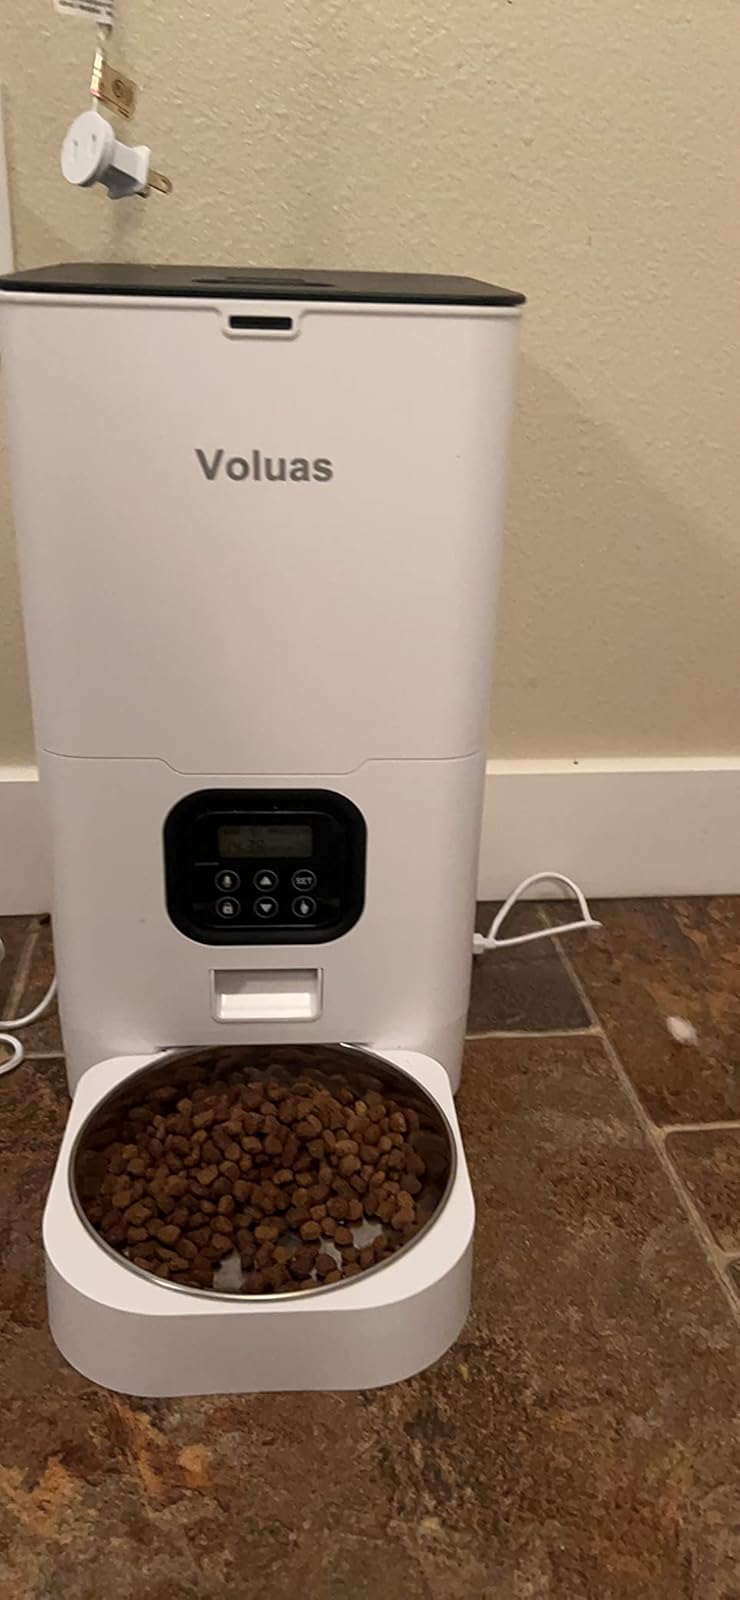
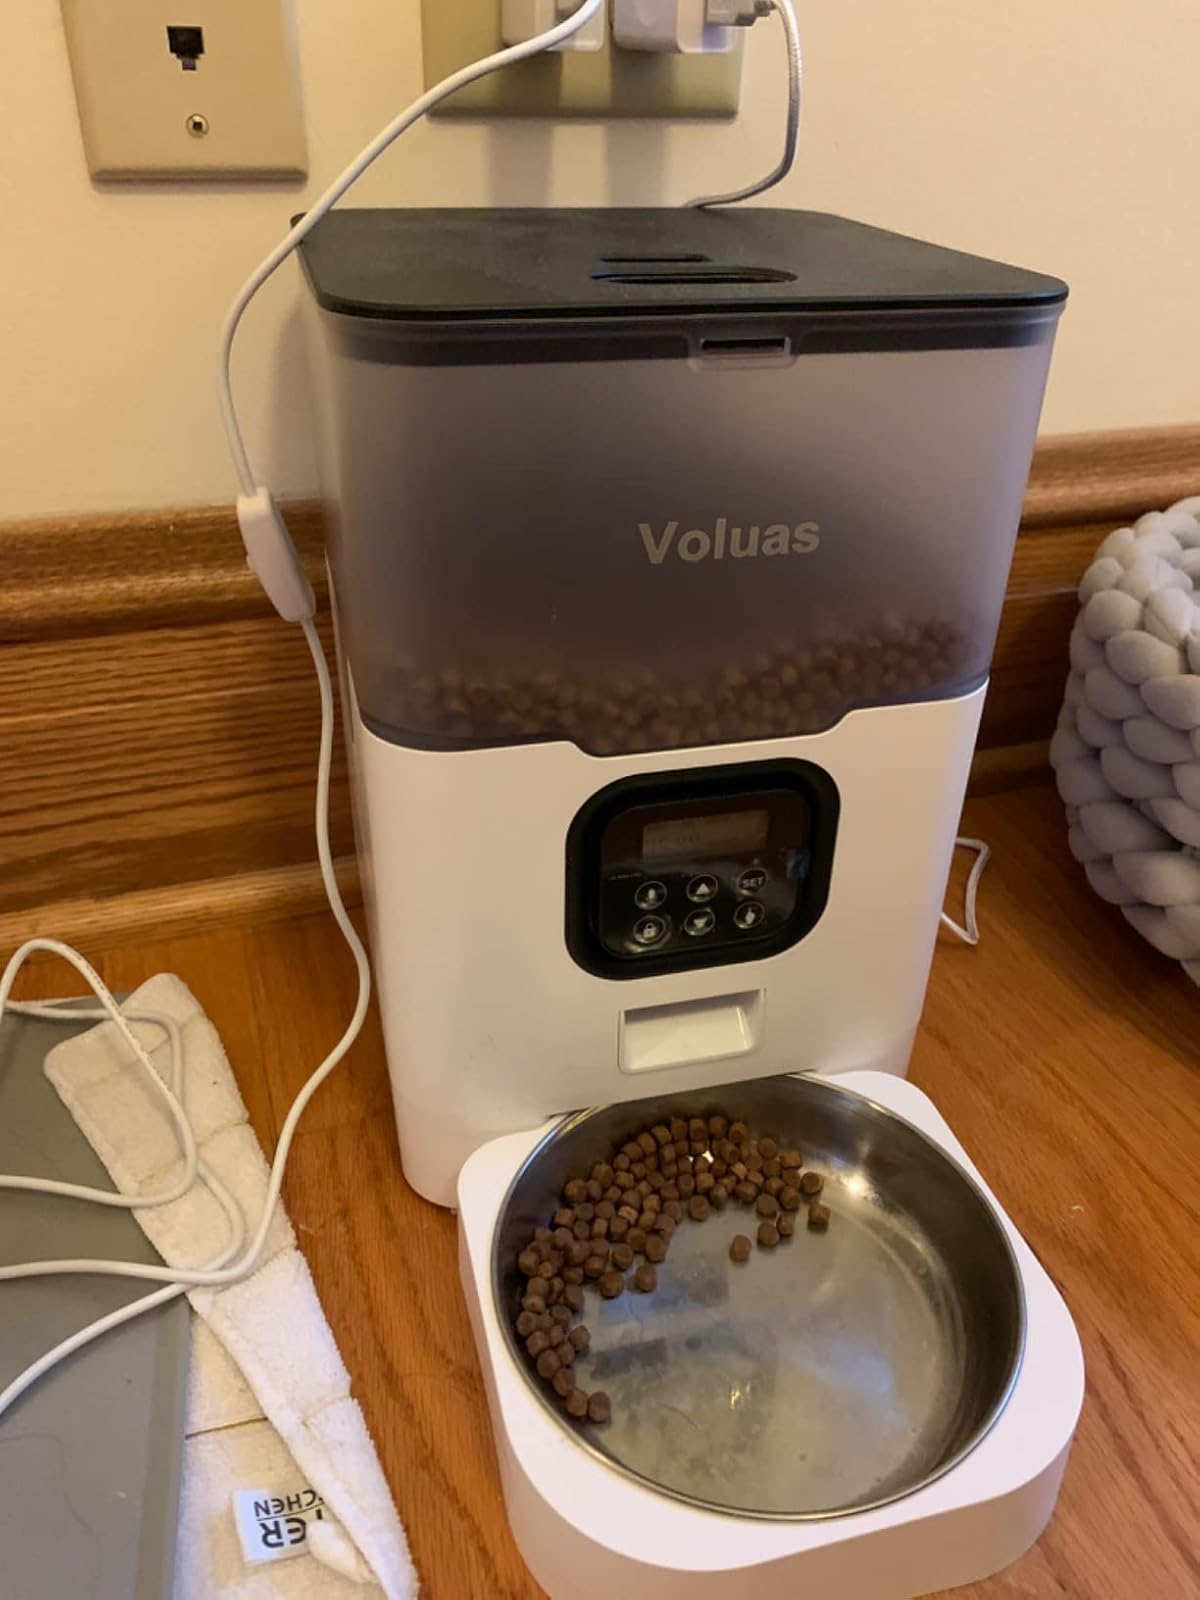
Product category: items_feeder
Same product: no